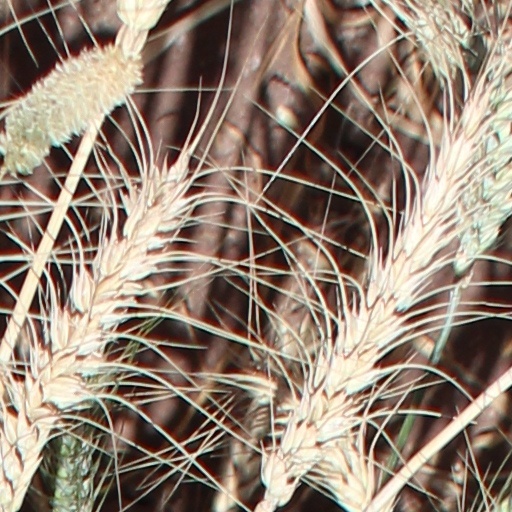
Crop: wheat